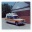
Label: ambulance